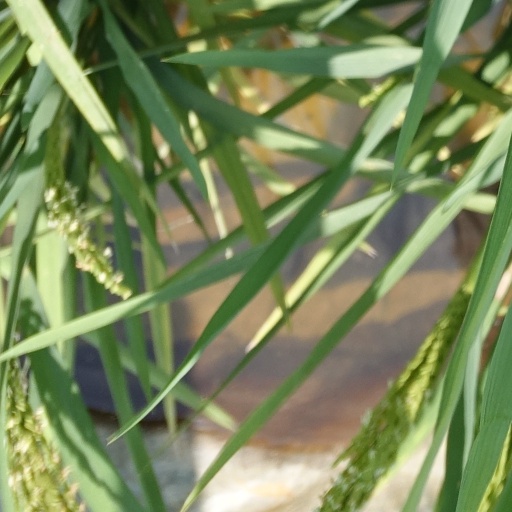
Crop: rice